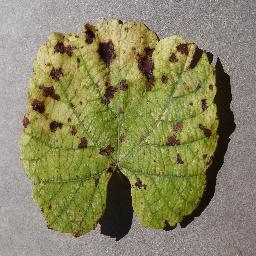
Label: Grape___Leaf_blight_(Isariopsis_Leaf_Spot)